Twin Peaks (Oregon)

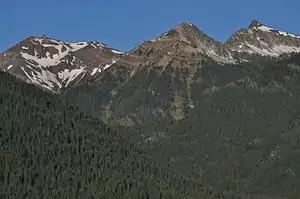
Twin Peaks (left) and Sawtooth Peak (upper right) seen from near the town of Joseph

Based on the Köppen climate classification, Twin Peaks is located in a subarctic climate zone characterized by long, usually very cold winters, and mild summers. Winter temperatures can drop below −10 °F with wind chill factors below −20 °F. Most precipitation in the area is caused by orographic lift.